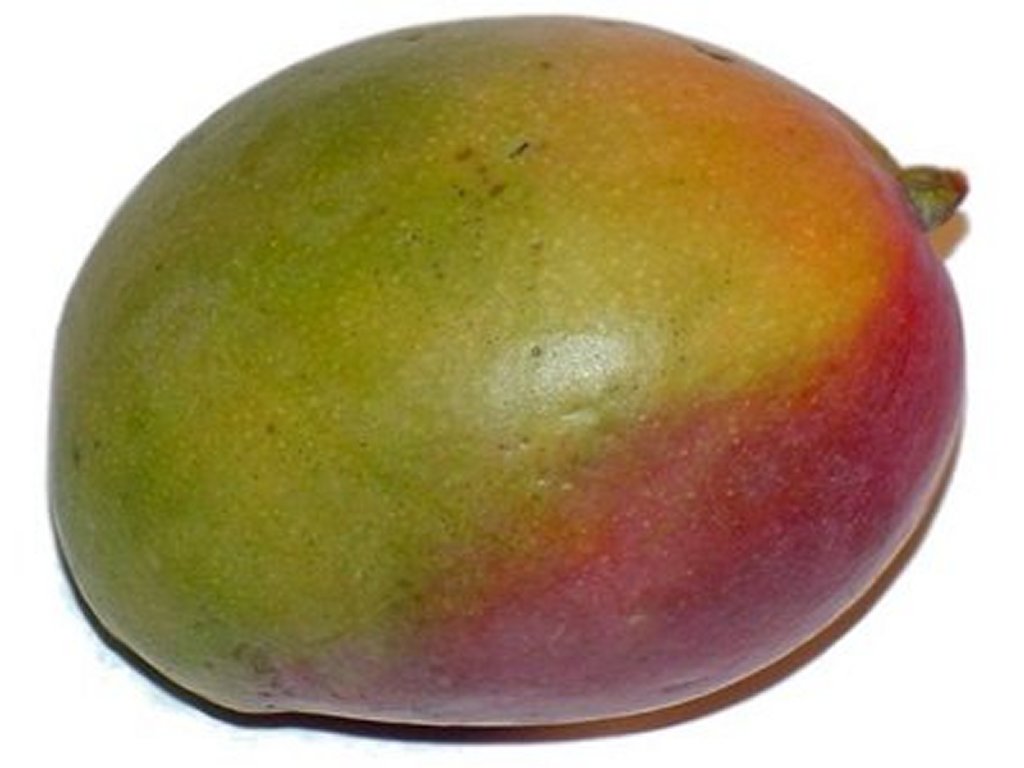
Label: Mango